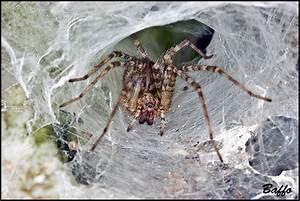
spider